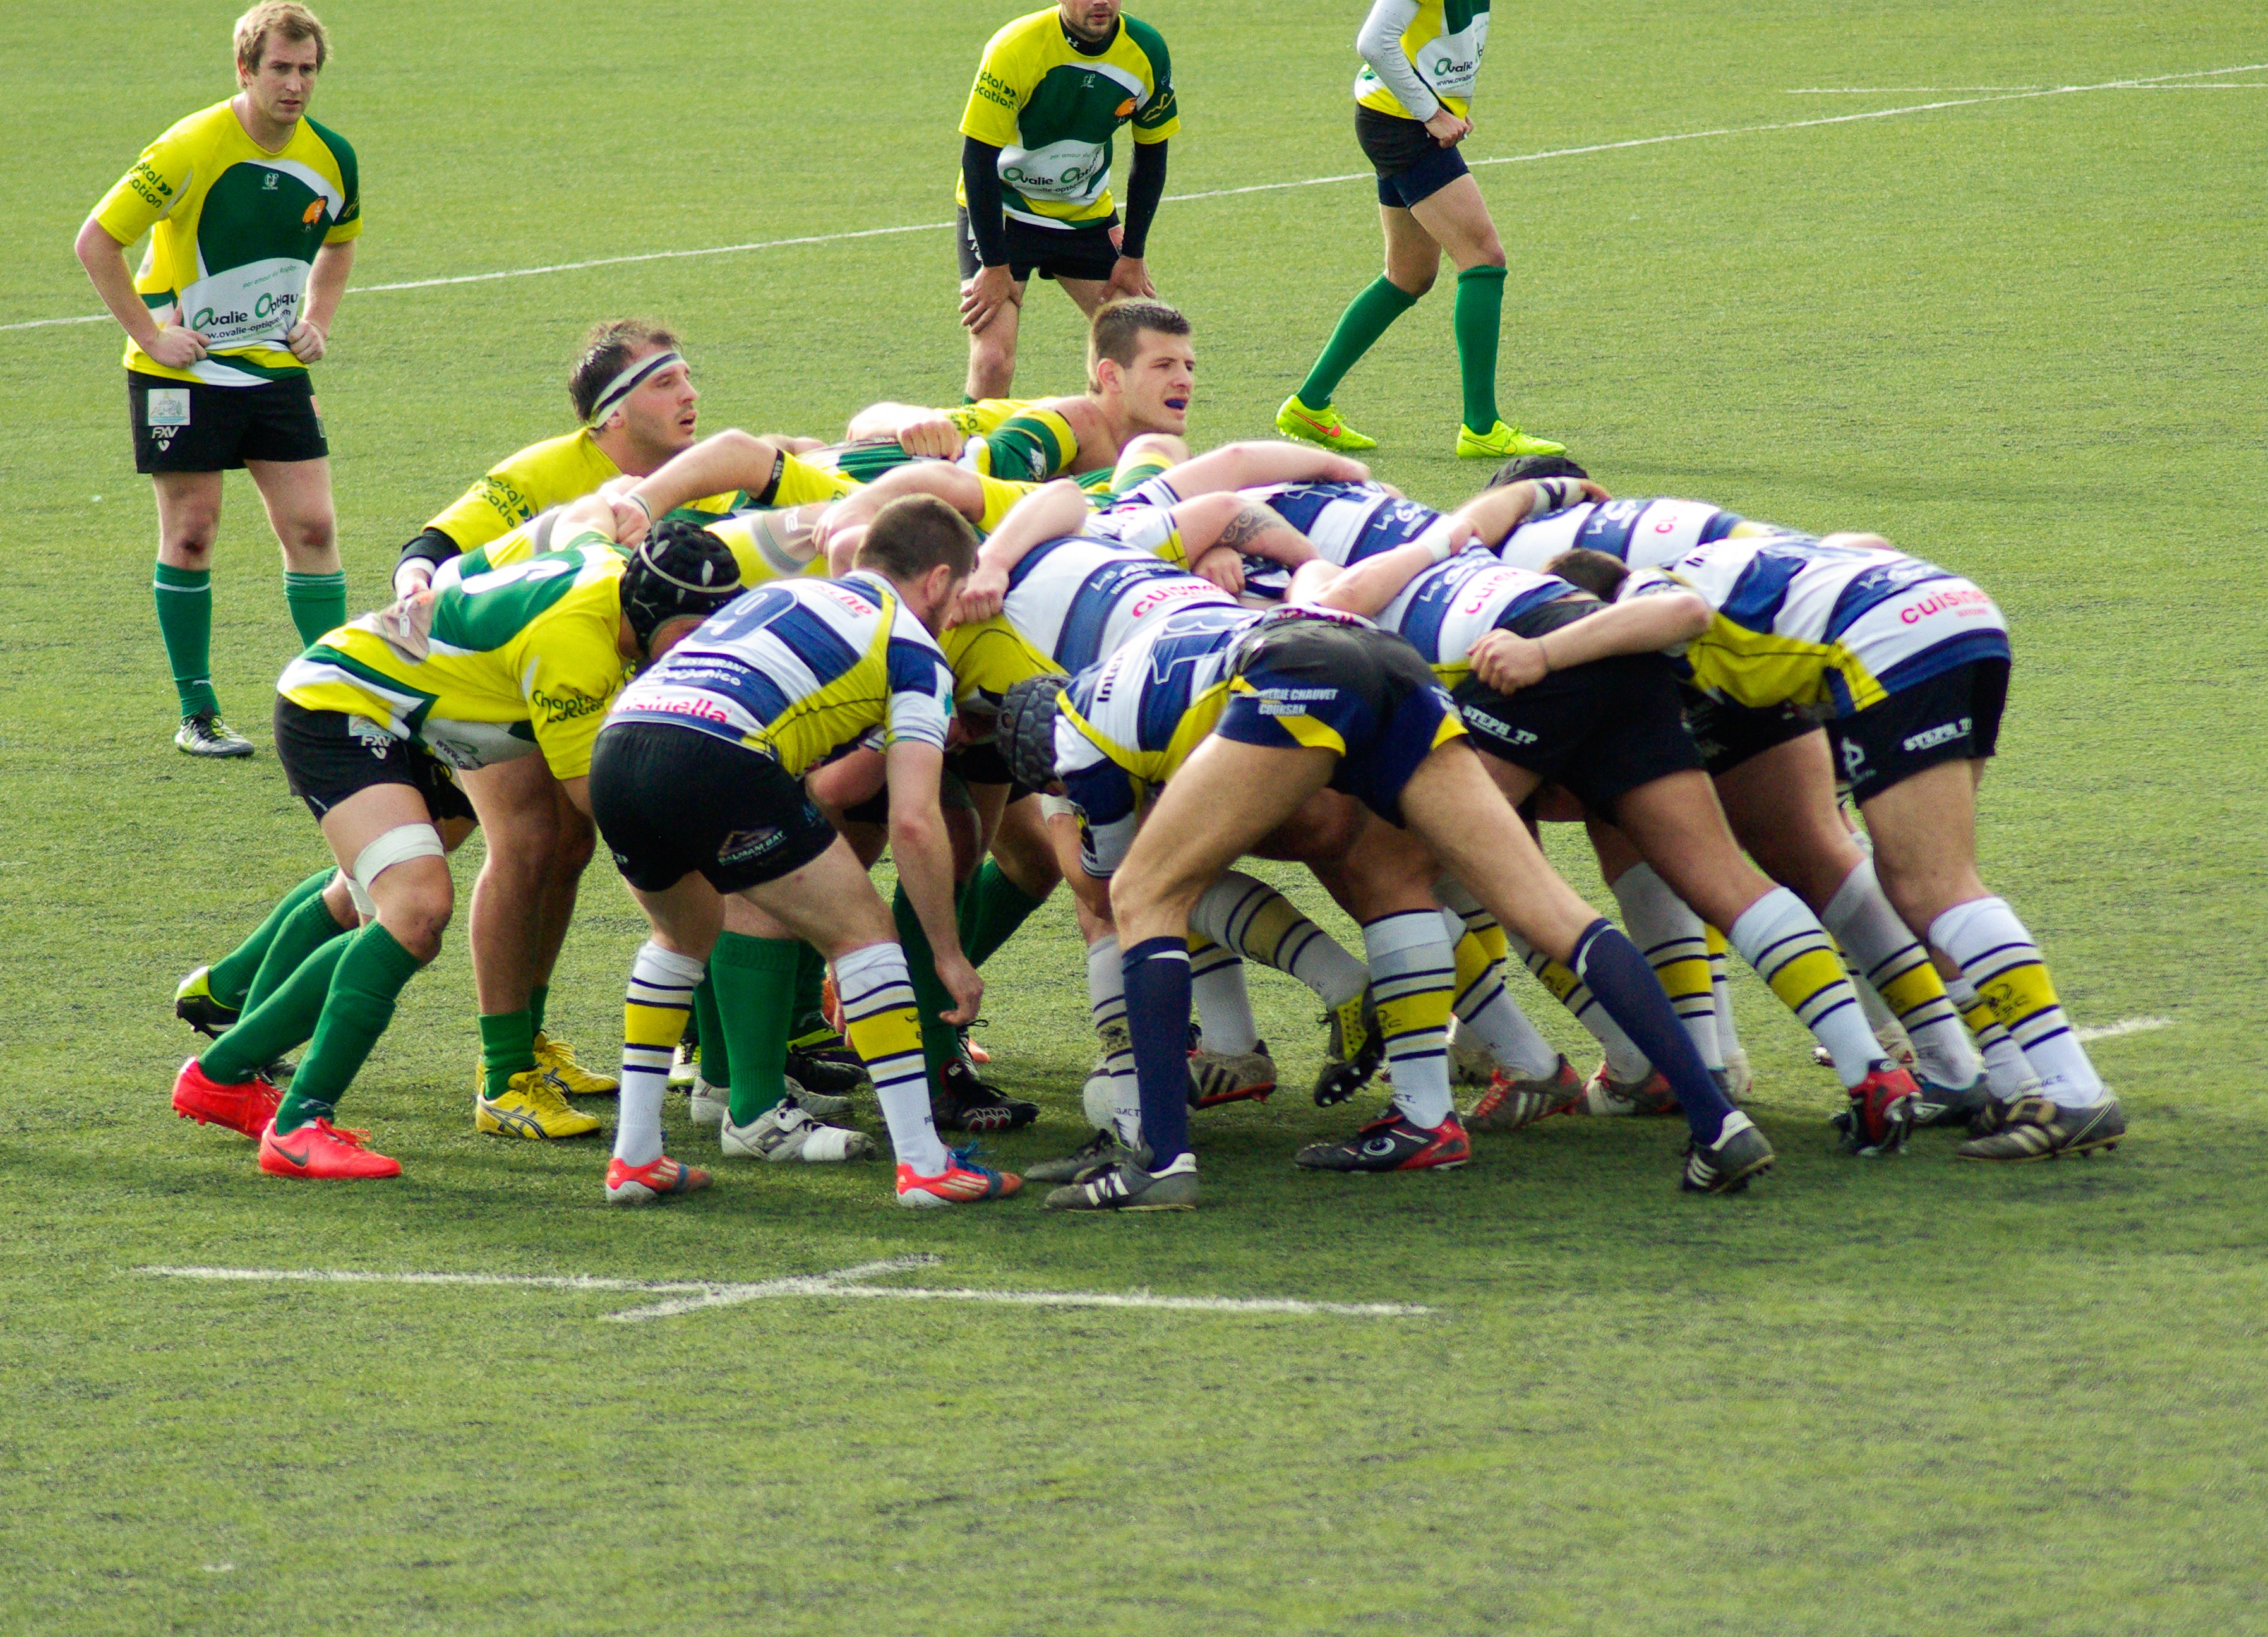
structure, soccer, stadium, rugby, american football, sports, match, players, tackle, ball game, team sport, sport venue, rugby football, rugby union, rugby league, australian rules football, melee